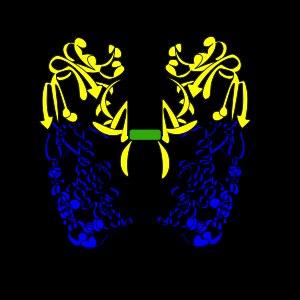
La toxine diphtérique est une exotoxine produite par Corynebacterium diphtheriae, responsable de la diphtérie. Cette maladie fut la plus grande cause de mortalité infantile vers la fin du XIXᵉ siècle et fut aussi la cause de plusieurs épidémies majeures. La découverte de l’anatoxine de Ramon a permis de réduire significativement la propagation de la maladie menant à une presque éradication de la pathologie. On a cependant noté une hausse des cas recensé vers les années 1990 dans les pays de l’ex-URSS chez les adultes